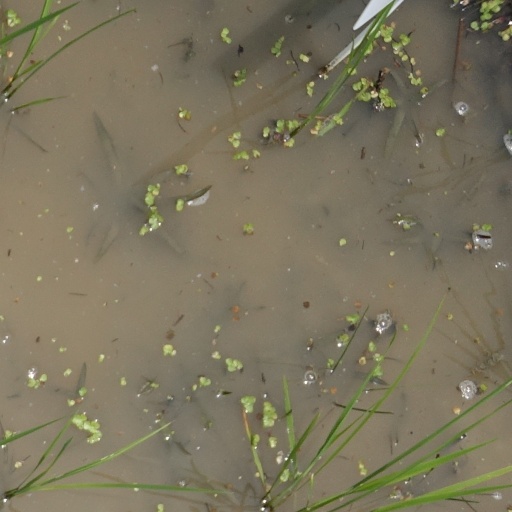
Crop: rice